Aurions-Idernes

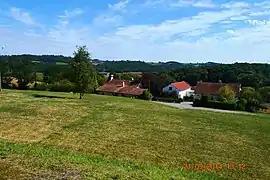
A general view of Aurions-Idernes

Aurions-Idernes is a commune in the Pyrénées-Atlantiques department in the Nouvelle-Aquitaine region of south-western France.